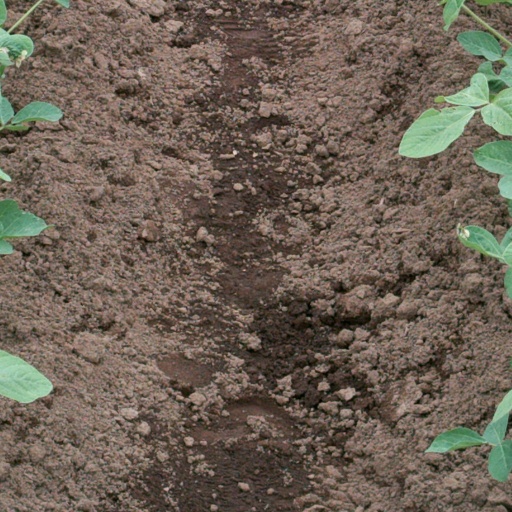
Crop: soybean